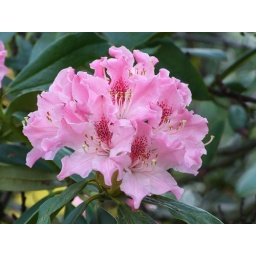
Pink flower cluster on a tree in the grounds of Shrewsbury Castle